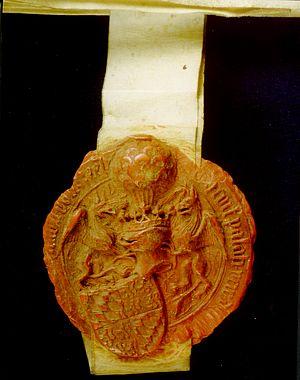
Jean de Bavière, né en 1374 et mort le 6 janvier 1425 à La Haye, fut Prince-évêque de Liège de 1389 à 1418, puis duc de Bavière-Straubing de 1417 à 1424.